Elmer R. Webster School

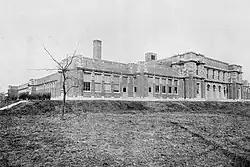

The Elmer R. Webster School is a former school building located at 640 West Huron Street in Pontiac, Michigan. The school building is being redeveloped into the Webster Community Center. It was listed on the National Register of Historic Places in 2022.